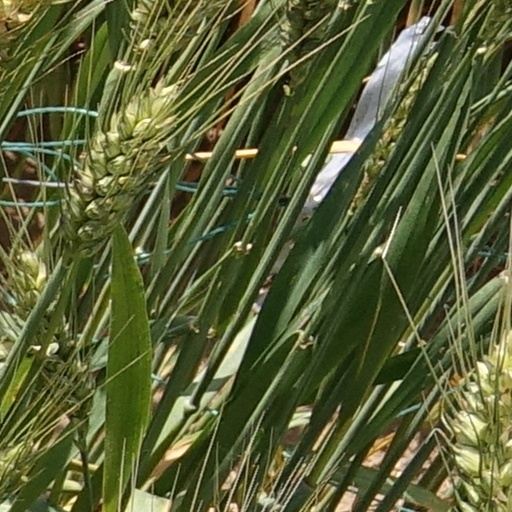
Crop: wheat